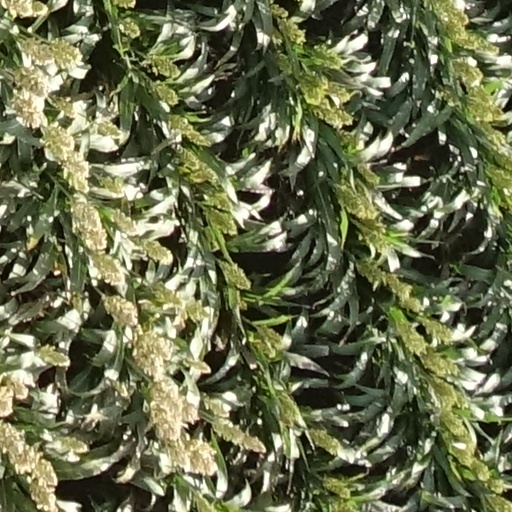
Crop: sorghum